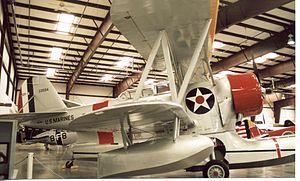
Le Grumman J2F Duck était un hydravion à coque biplan monomoteur amphibie. Il fut employé pendant la Seconde Guerre mondiale sur le théâtre d'opérations du Pacifique, en tant qu'hydravion de sauvetage et de liaison.